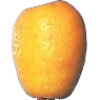
Label: Kumquats 1